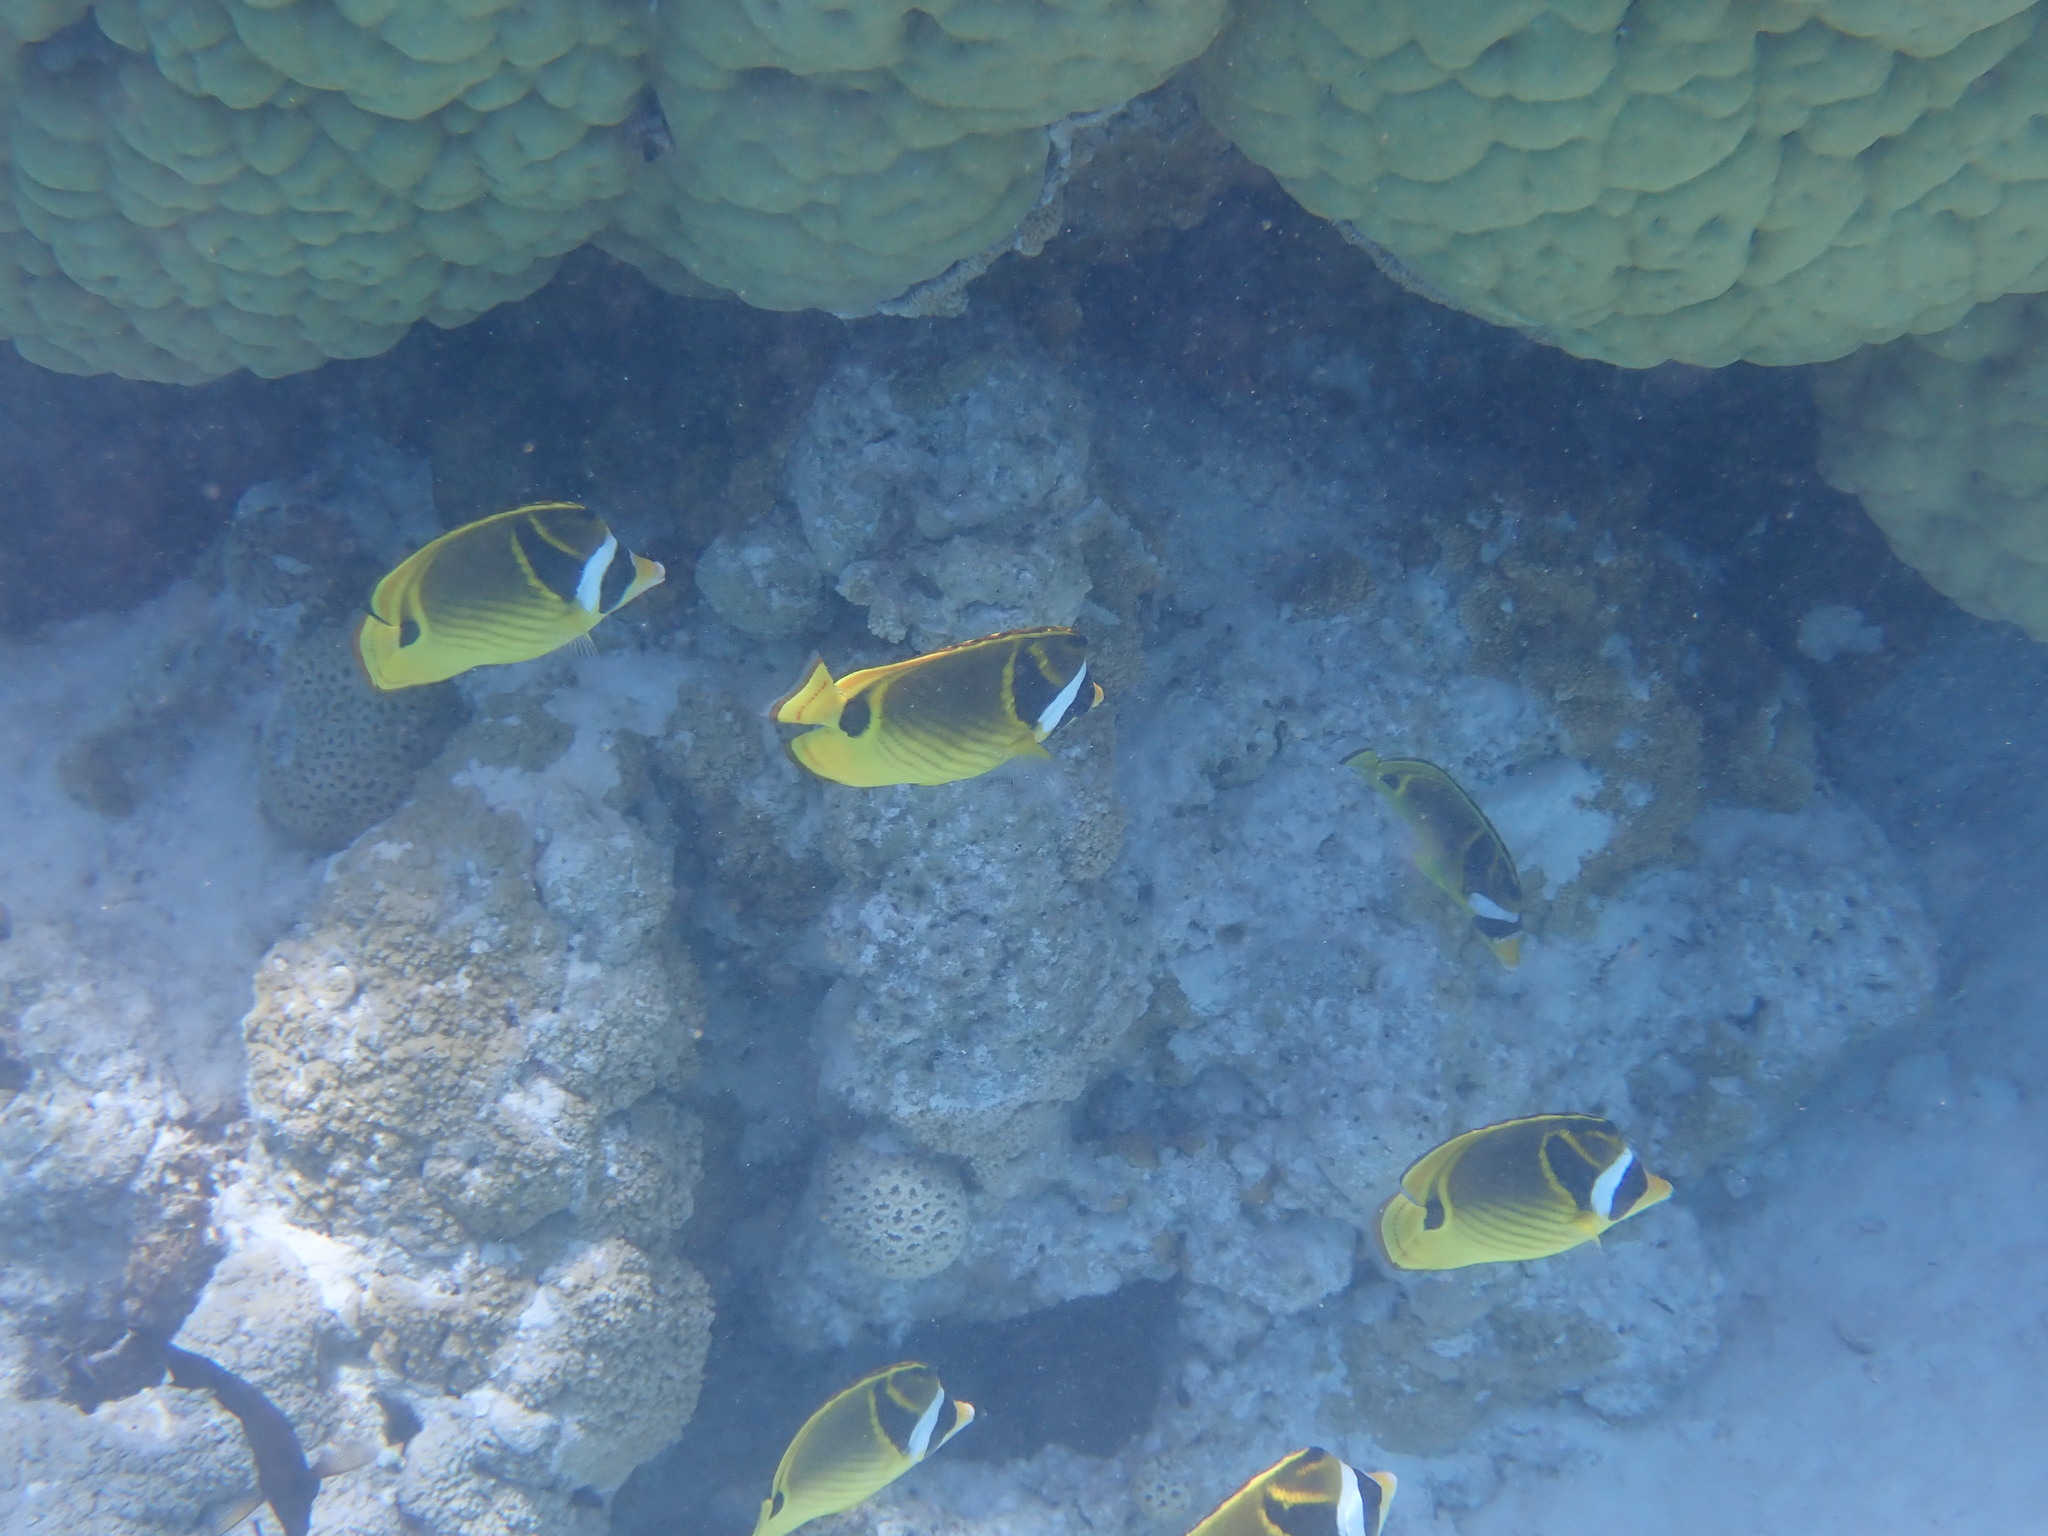
Chaetodon lunula (Raccoon Butterflyfish)